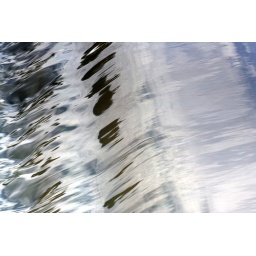
closeup of the water flowing over the fox river aurora dam